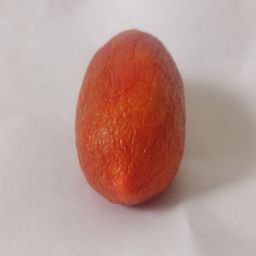
Crop: Tomato
Quality: Old